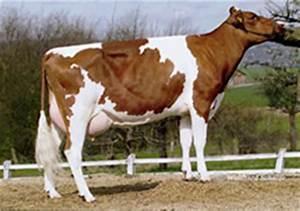
cow